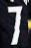
Number: 7